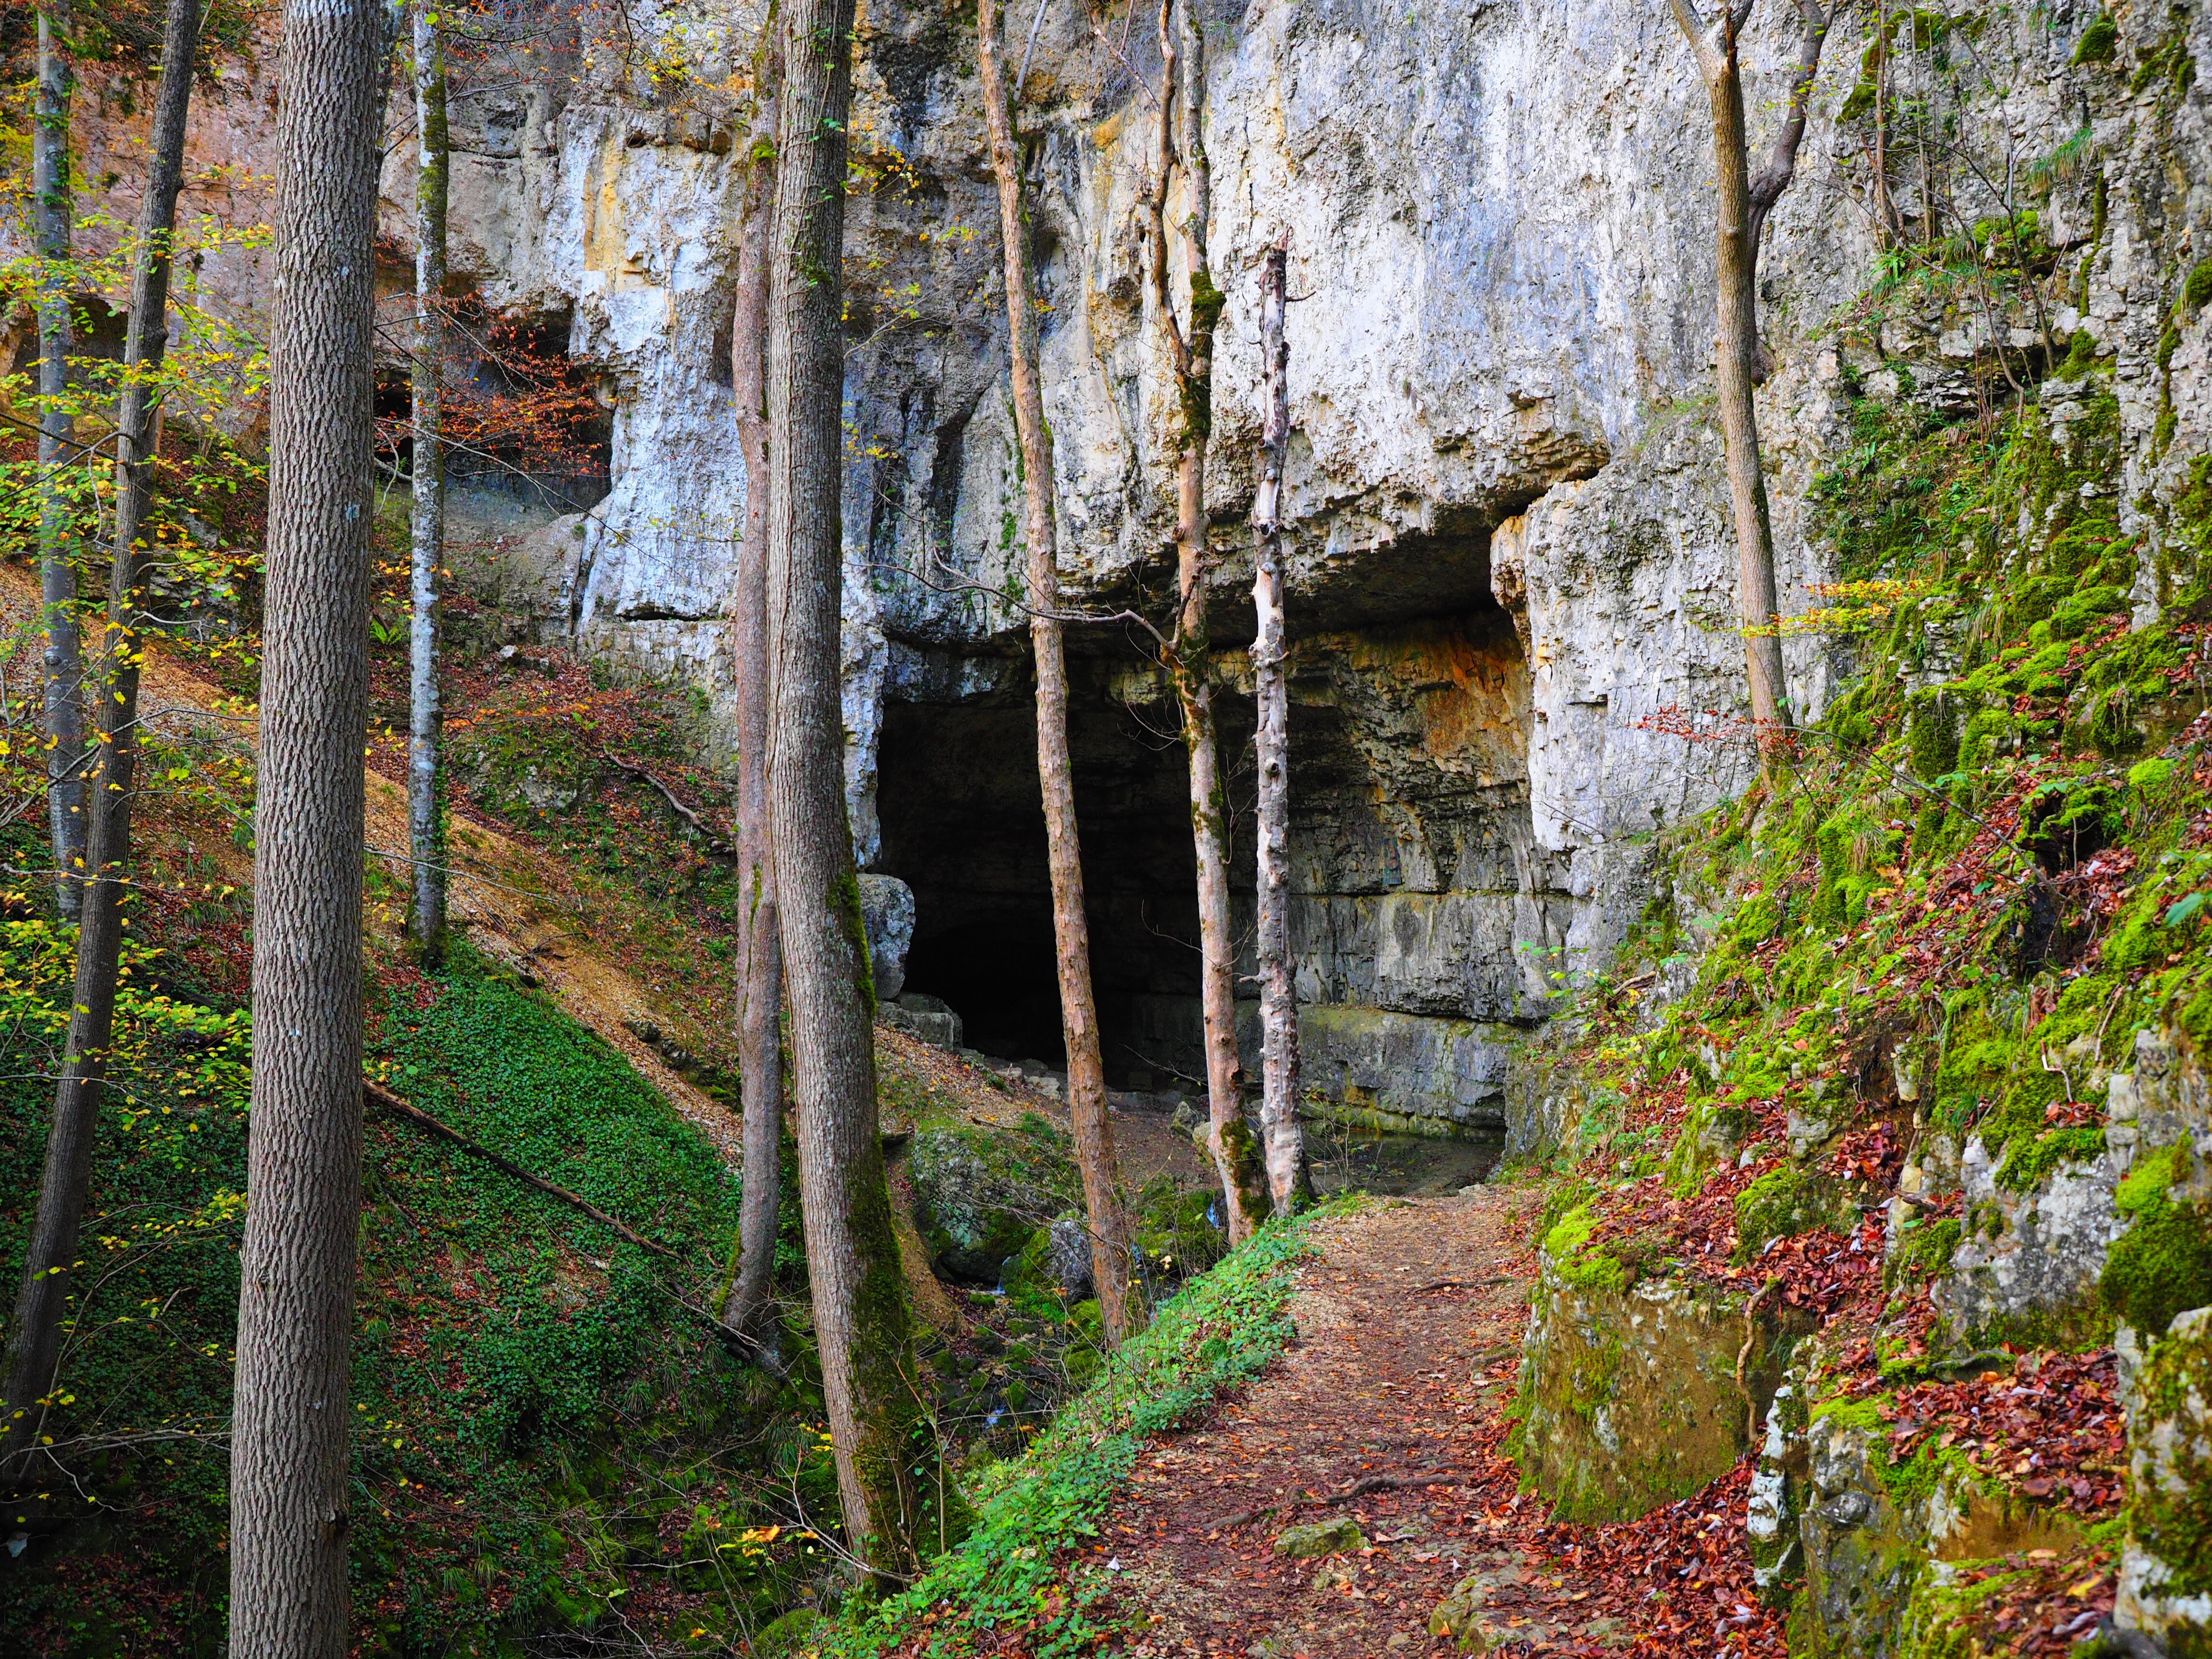
tree, nature, forest, rock, trail, adventure, formation, cave, jungle, autumn, gorge, ruins, waterfalls, woodland, habitat, dangerous, destination, adventurous, karst, bad urach, swabian alb, baden wurttemberg, migratory goal, water cave, natural environment, falkensteiner cave, caves portal, grave stetten, active water cave